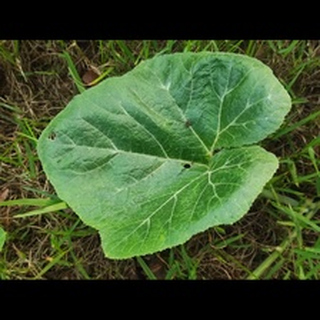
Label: healthy_pumpkin